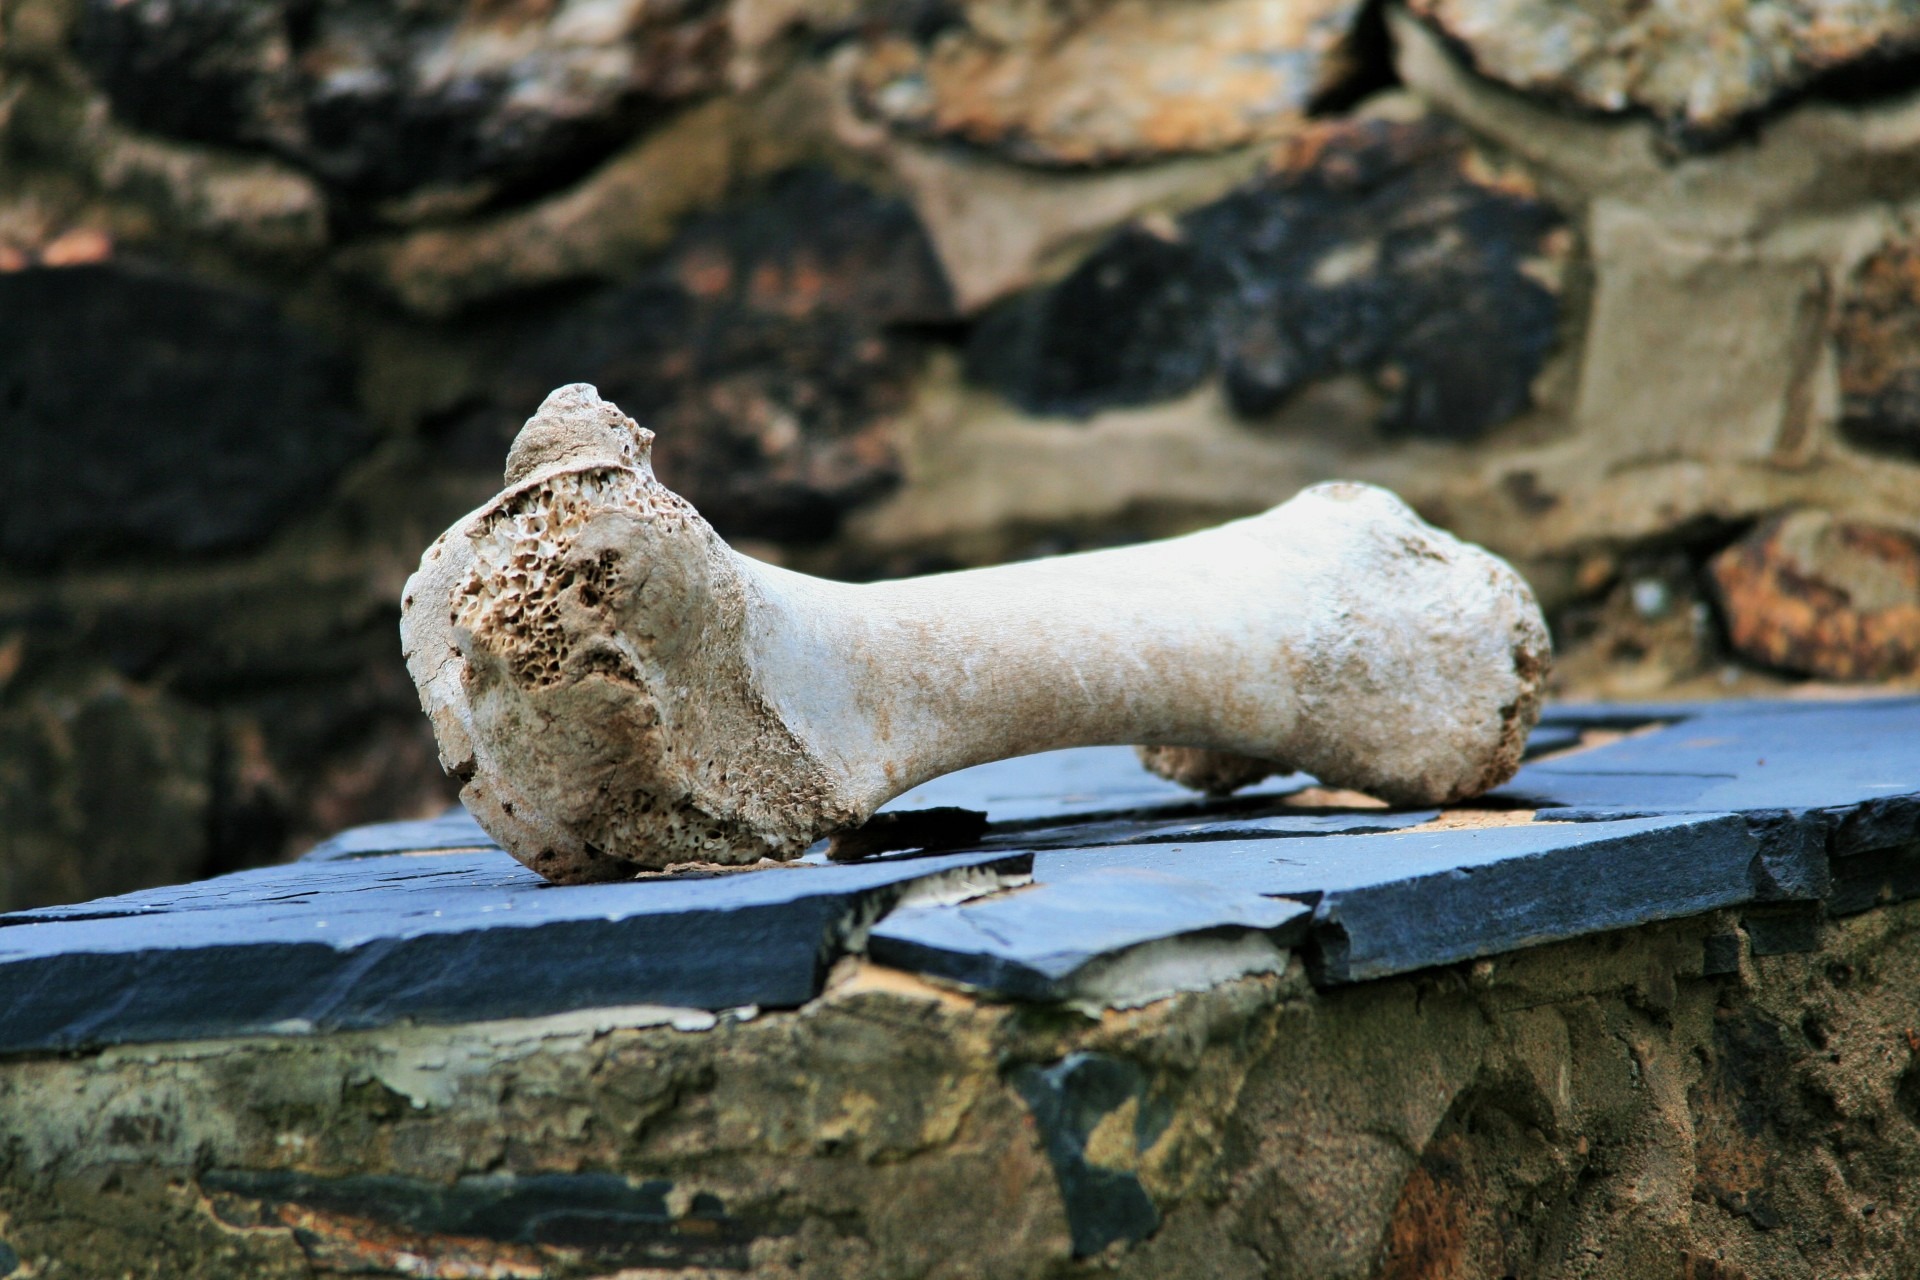
nature, rock, wood, wildlife, ostrich, fauna, material, bone, sculpture, large, femur, bleached, dog eaten